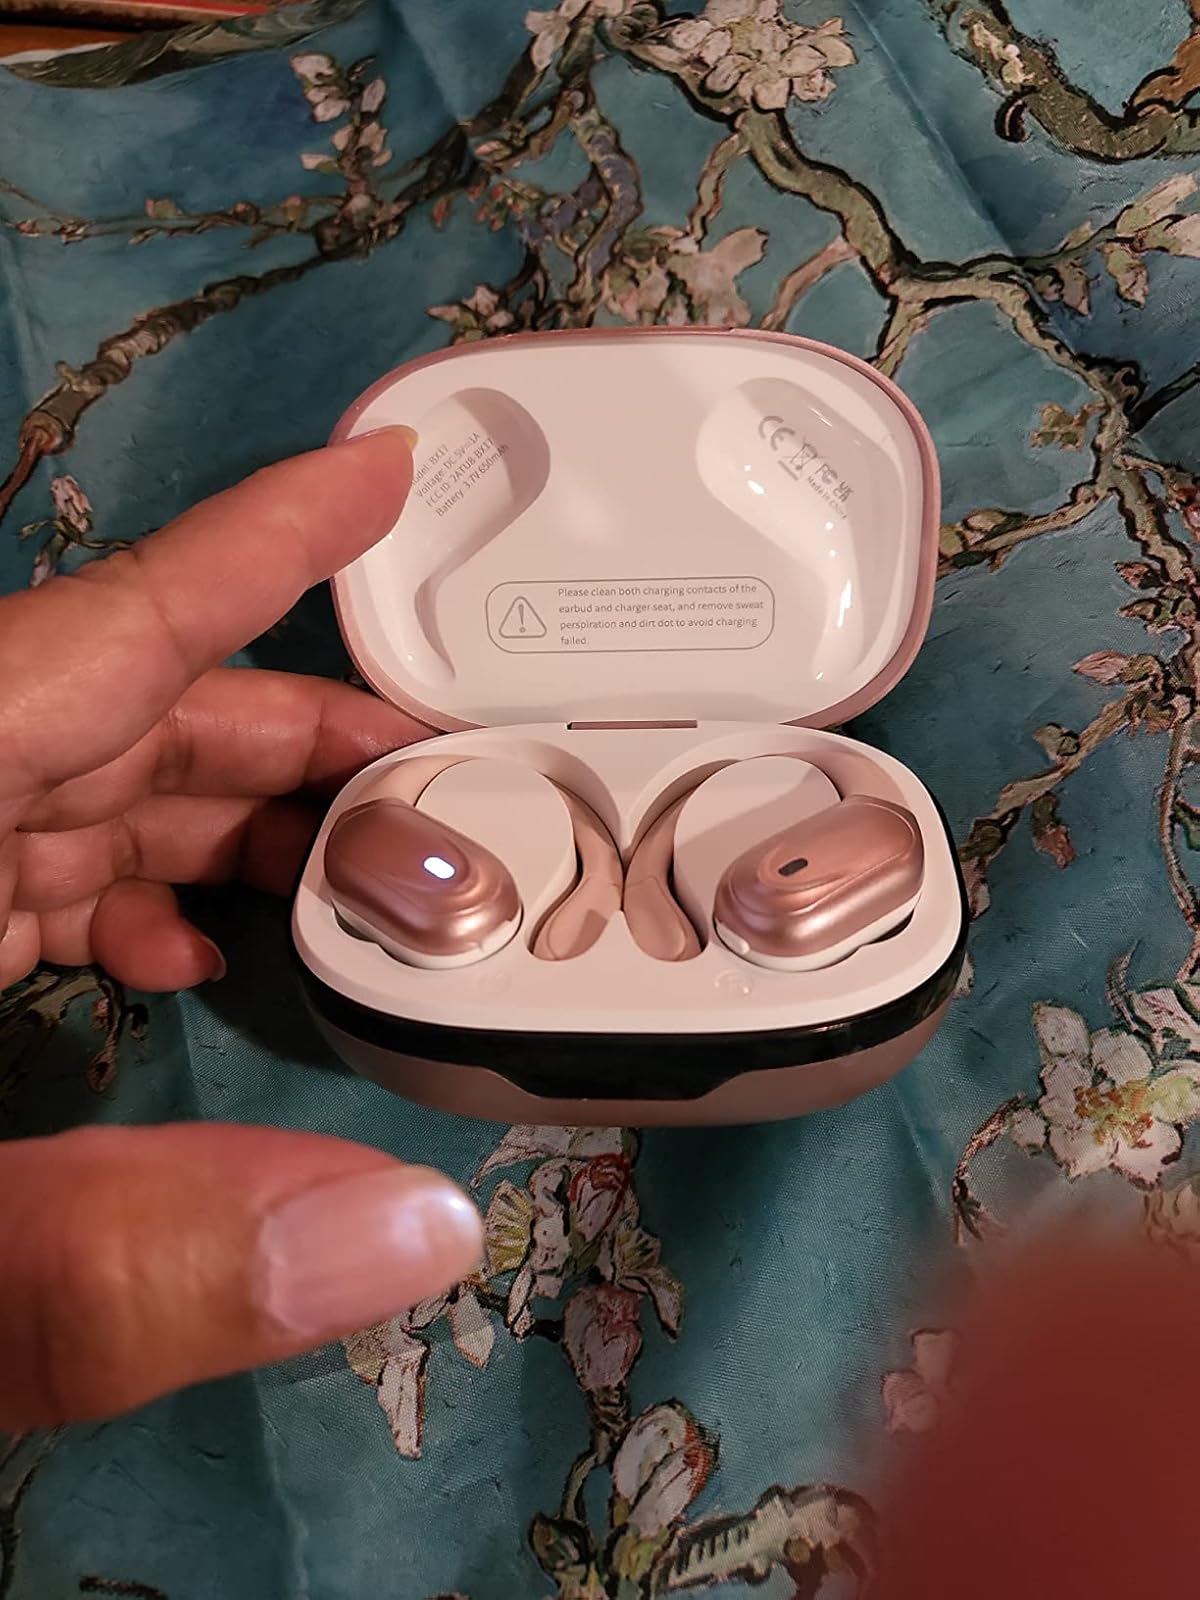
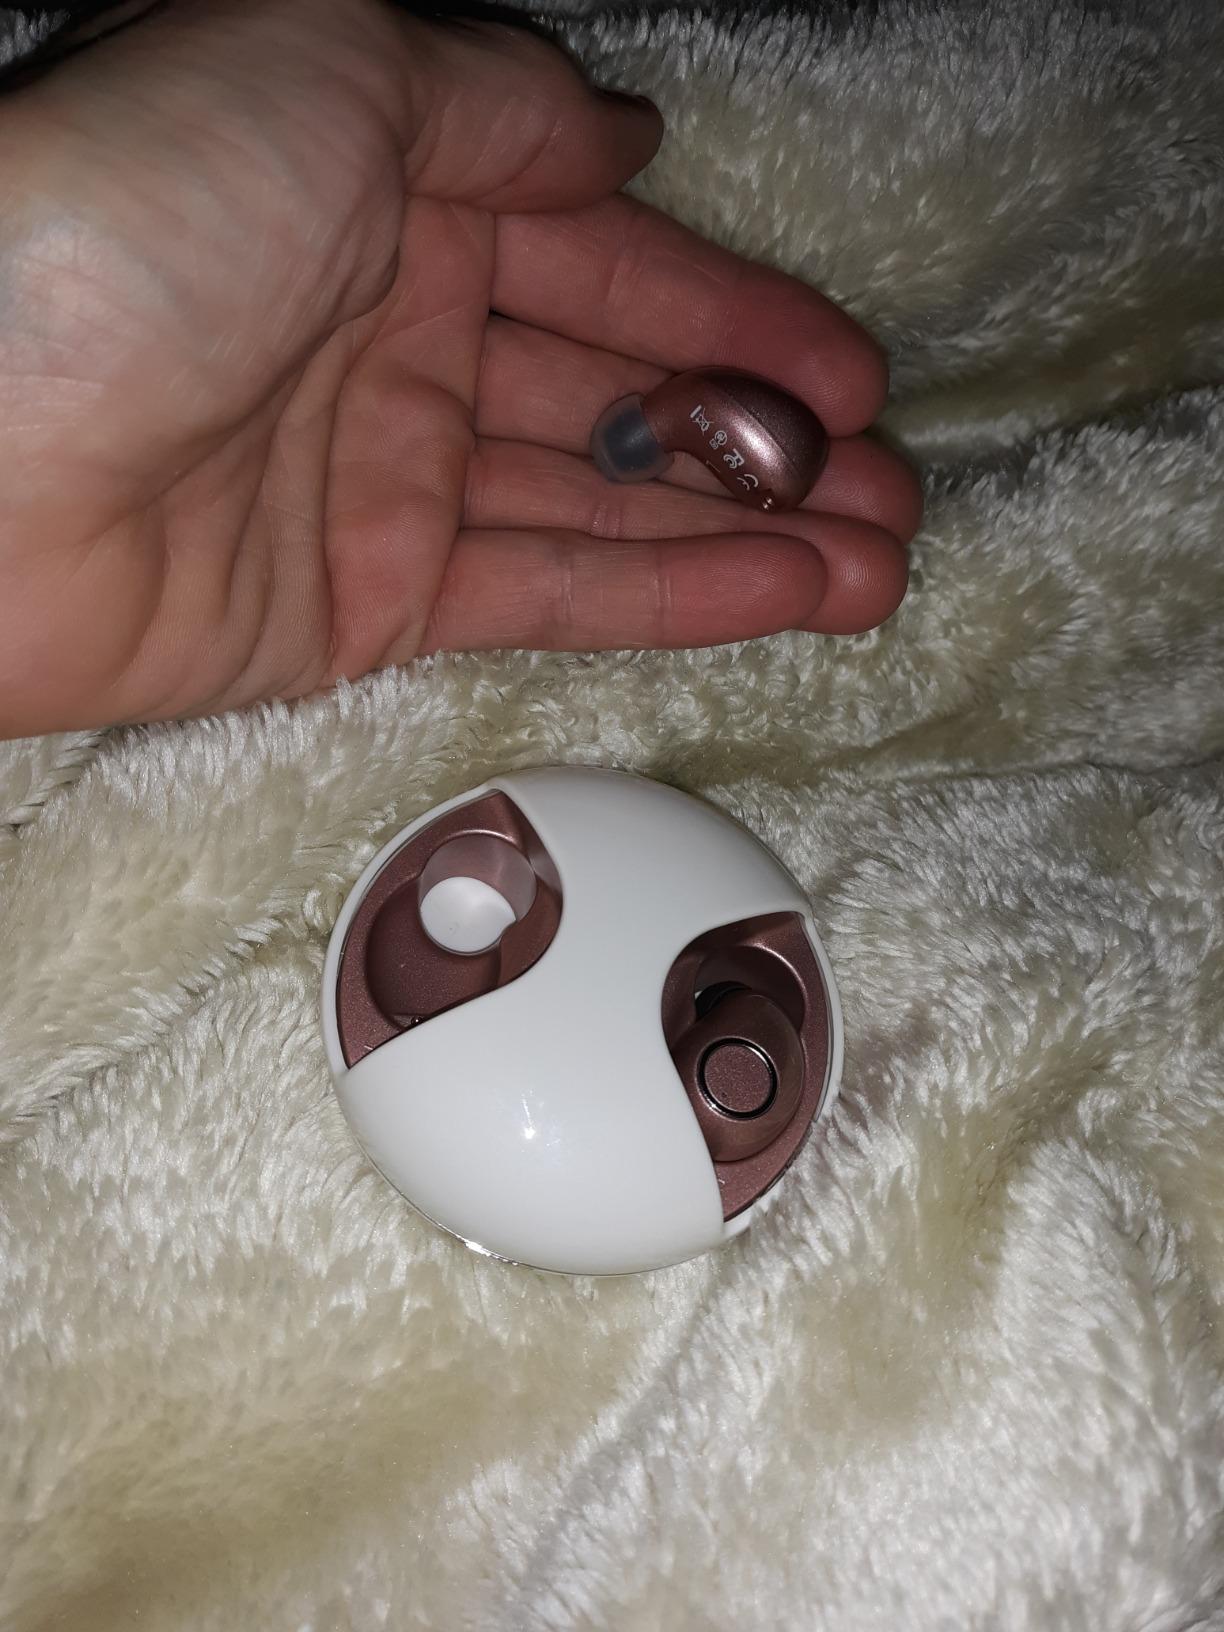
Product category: earbuds
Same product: no